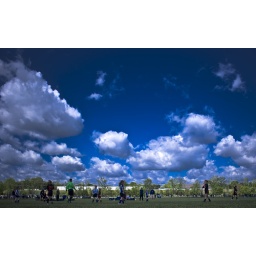
under a blue sky